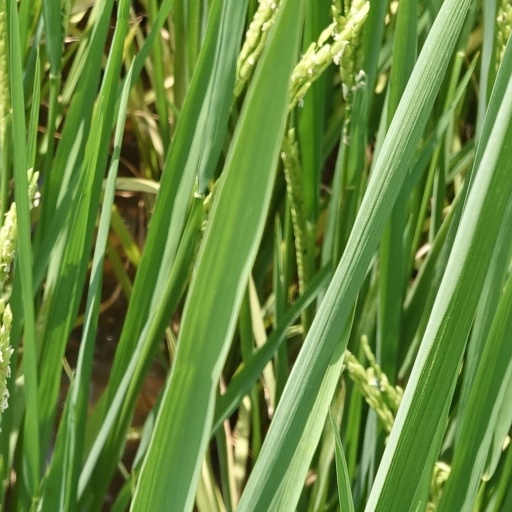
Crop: rice